Scottie Lindsey

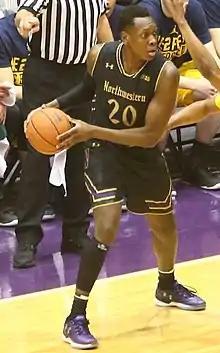
Lindsey in 2017 for the 2016–17 Northwestern Wildcats

Scott Christopher Lindsey (born May 20, 1996) is an American professional basketball player for the Edmonton Stingers of the Canadian Elite Basketball League (CEBL). He played college basketball for the Northwestern Wildcats.